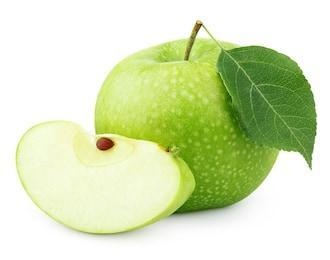
Label: apple